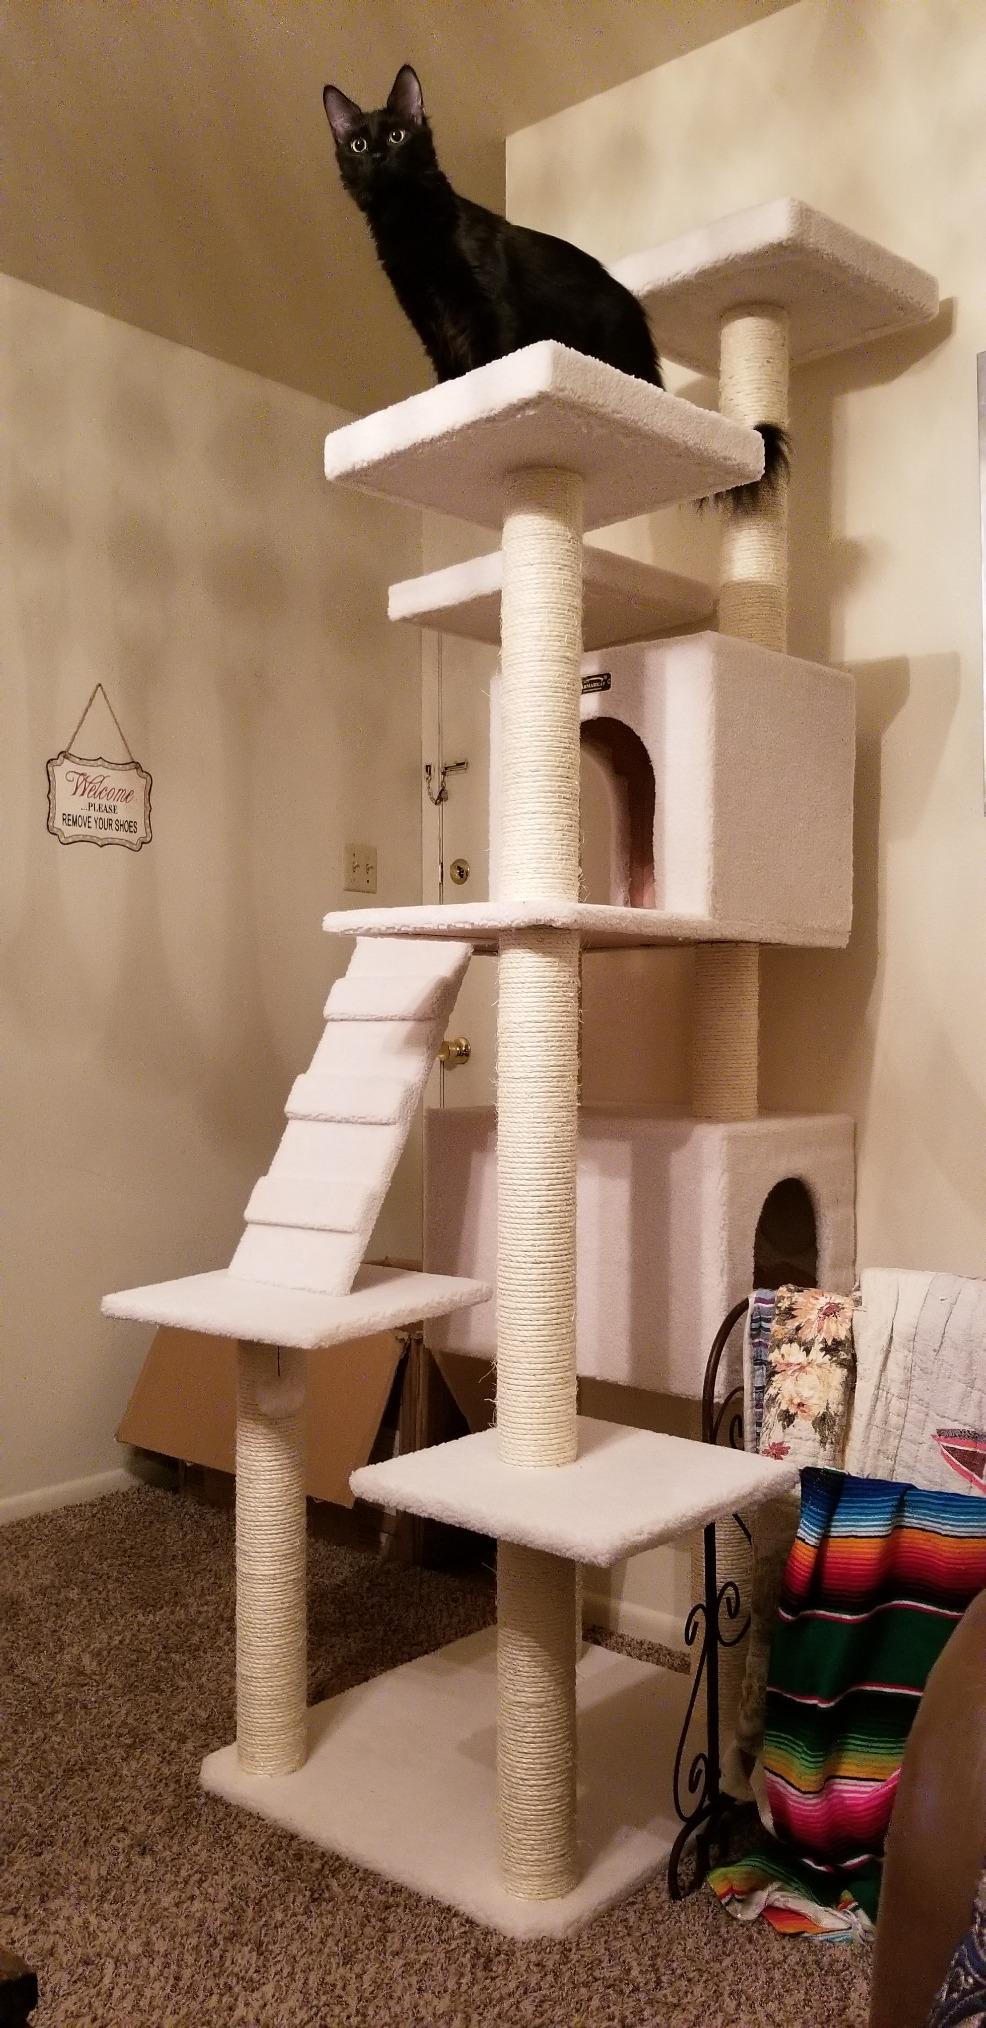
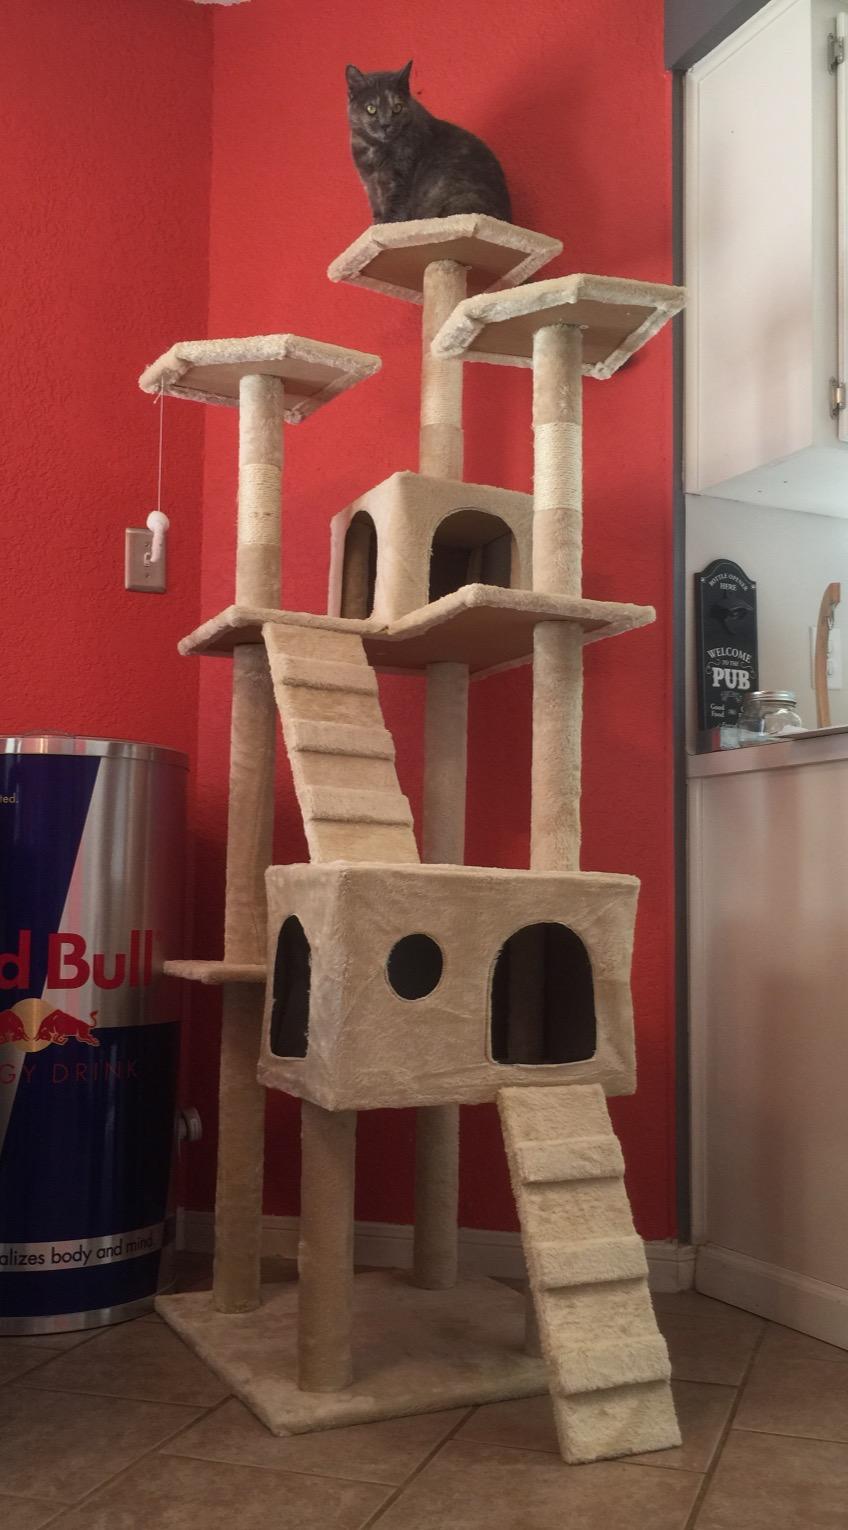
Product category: items_cat tree
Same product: no